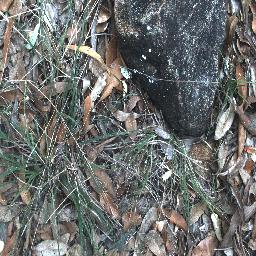
Label: negative